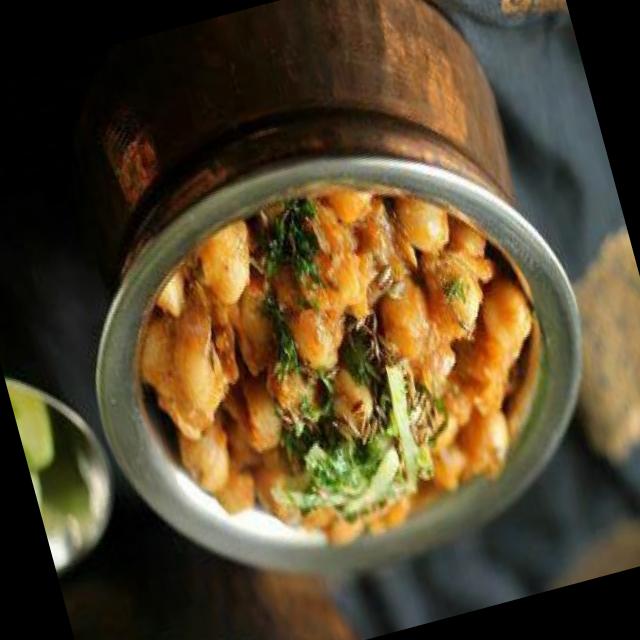
Dish: chole